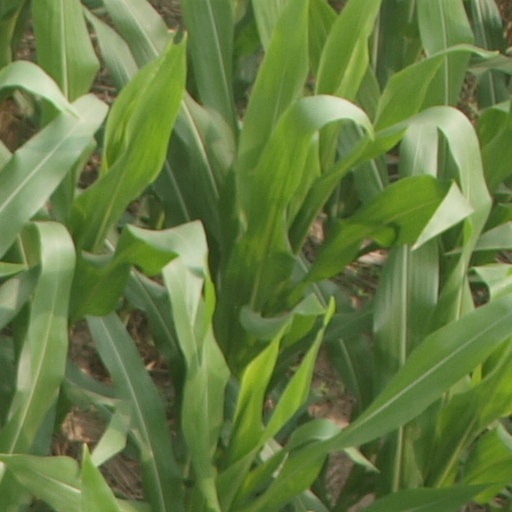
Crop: maize; corn